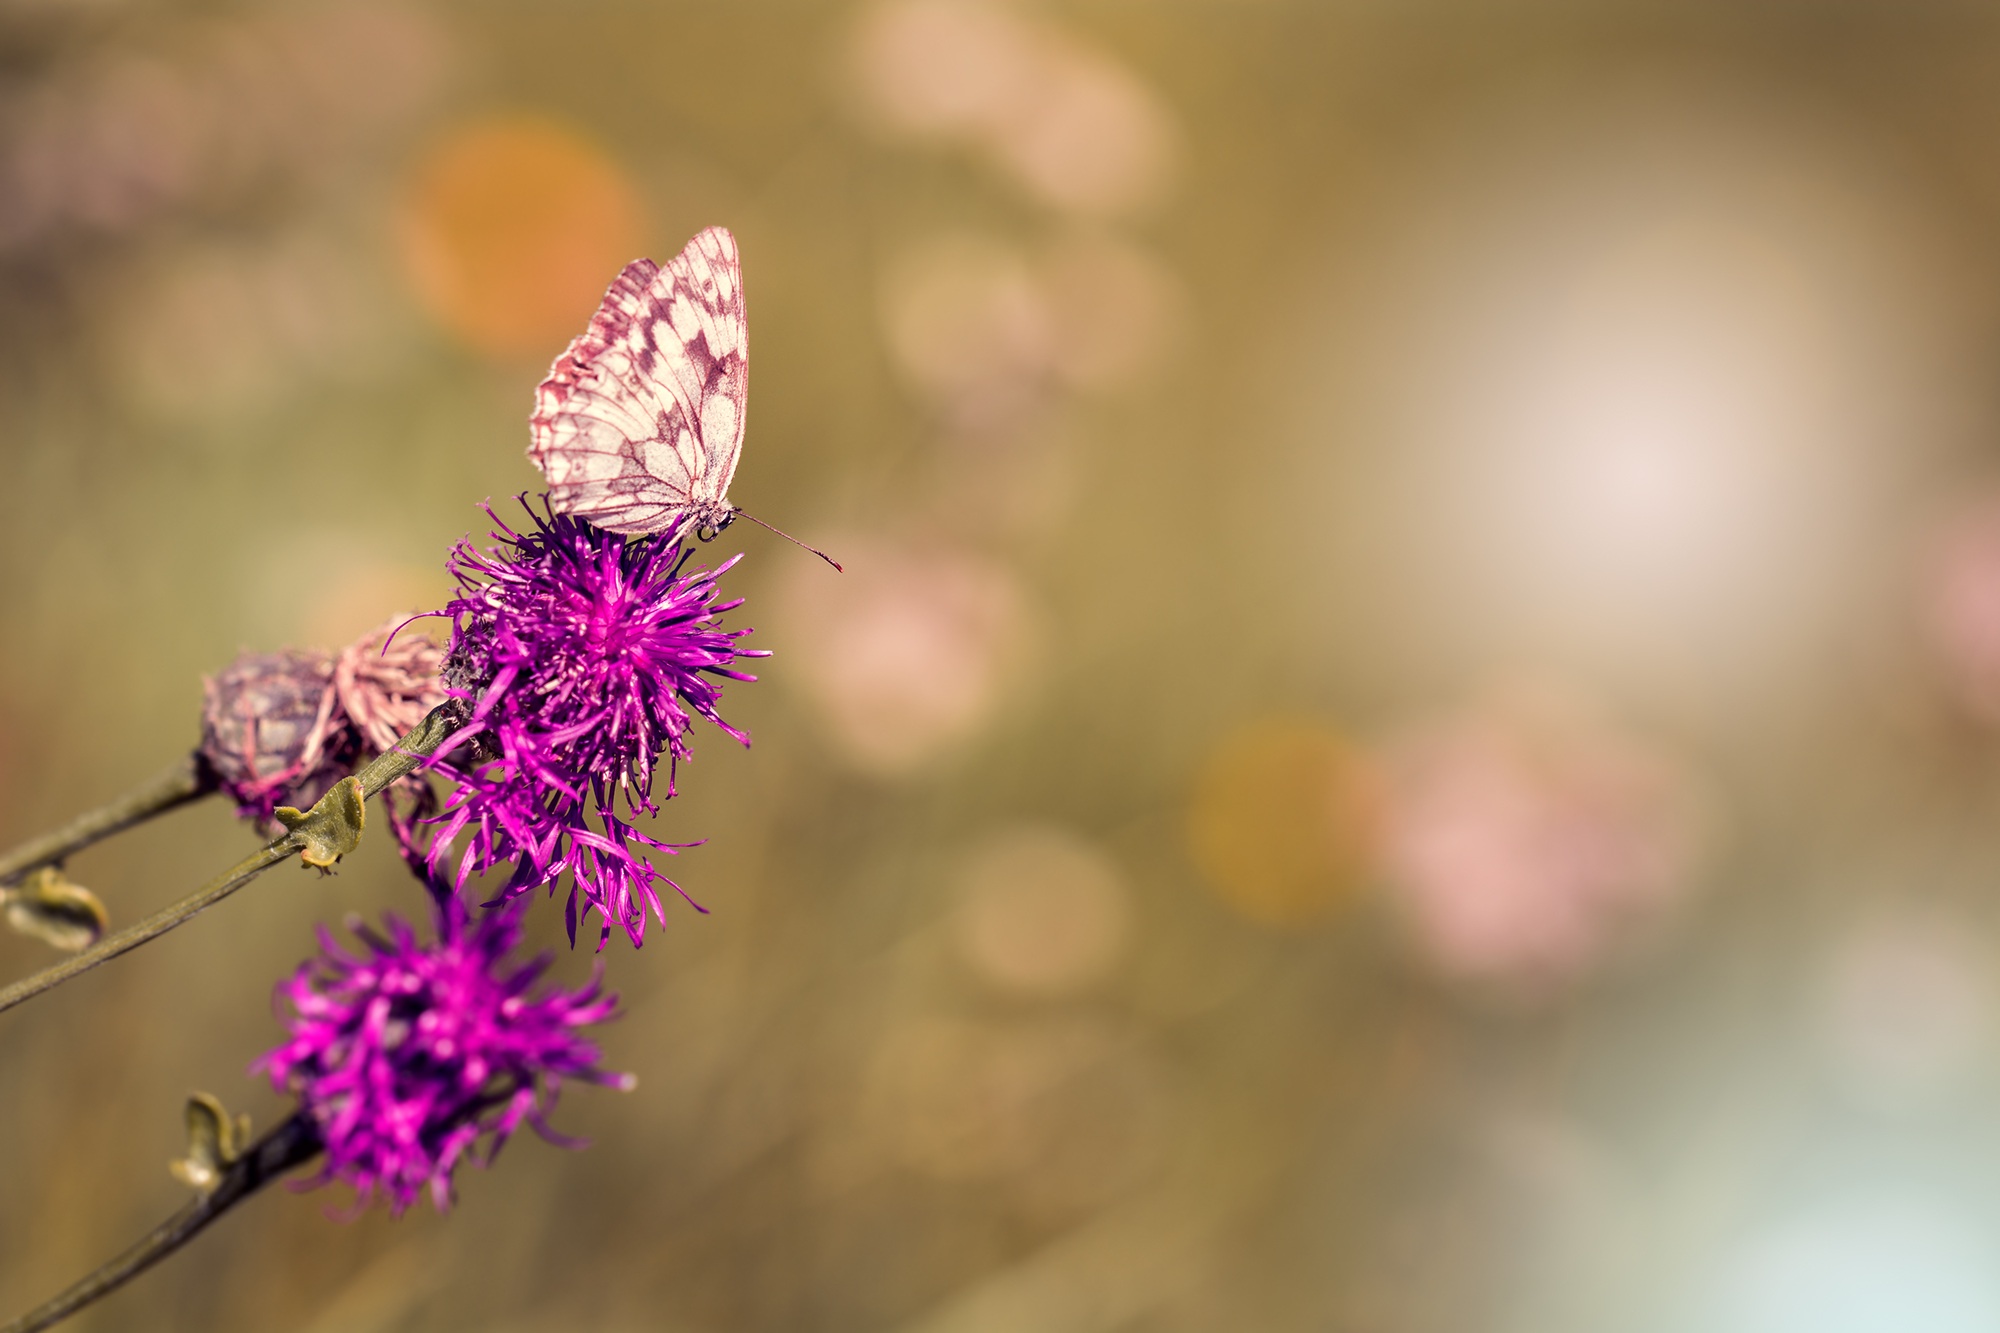
nature, branch, blossom, plant, photography, leaf, flower, petal, bloom, animal, summer, pollen, spring, green, color, insect, autumn, butterfly, pink, close, flora, invertebrate, wildflower, close up, wild life, pointed flower, eye, flower meadow, flight insect, text freedom, copy space, macro photography, summer meadow, natural lawn, chess board, edelfalter, satyrinae, landed, women's board, checkerboard butterfly, moths and butterflies